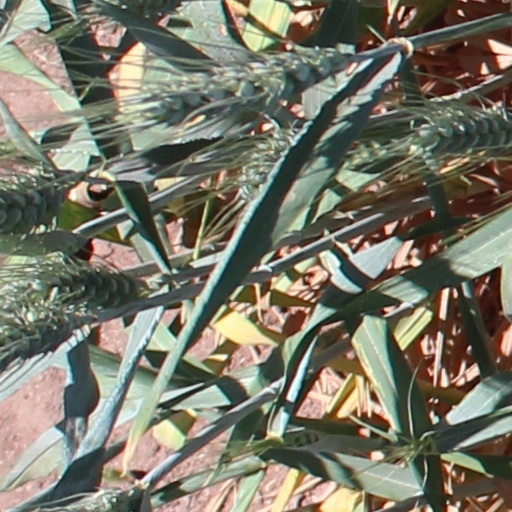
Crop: wheat